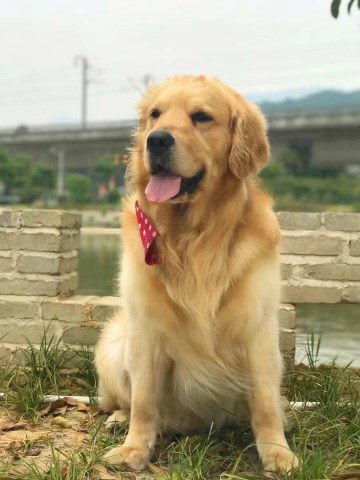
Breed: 5355-n000126-golden_retriever